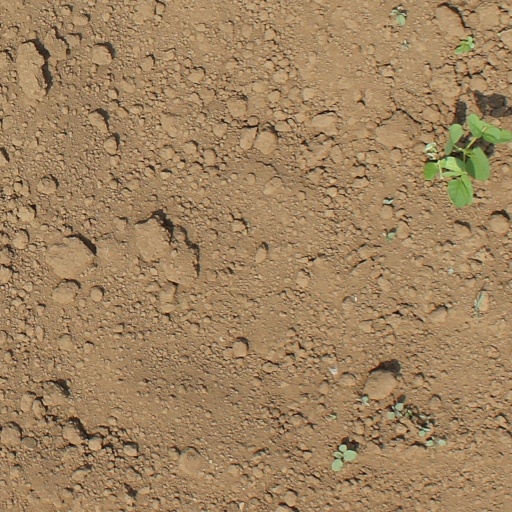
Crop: soybean